Nick Cave and the Bad Seeds

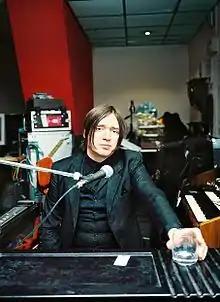
Founding guitarist Bargeld left the band in 2003

Following Cave's hiatus the band oversaw the release of "Original Seeds", a compilation of material from other artists that influenced the group, as well as their own "best of" album "The Best of Nick Cave and The Bad Seeds". In 1999 and 2000, the band reconvened to record two improvisations on Anita Lane's "Sex O'Clock". The proper follow-up to "The Boatman's Call" was 2001's "No More Shall We Part". The record featured guest appearances by Kate & Anna McGarrigle and was generally well received in reviews: one critic hailed the album as an "entire album of deeply tragic and beautiful love songs without irony, sarcasm, or violent resolution", while also stating that the work is at risk of devolving "into schmaltz".